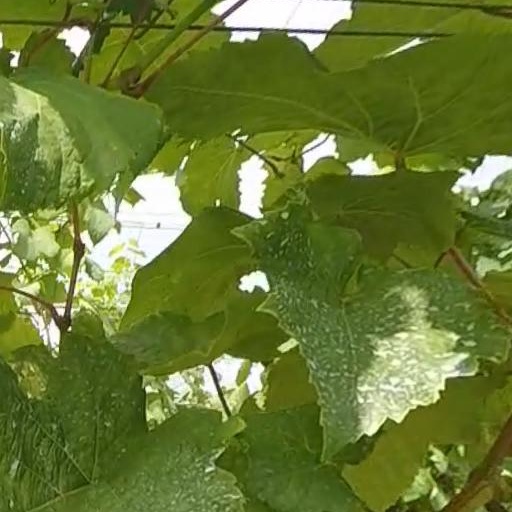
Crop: grape